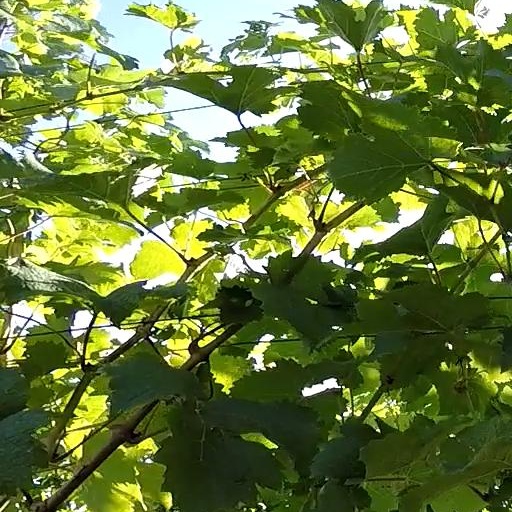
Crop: grape